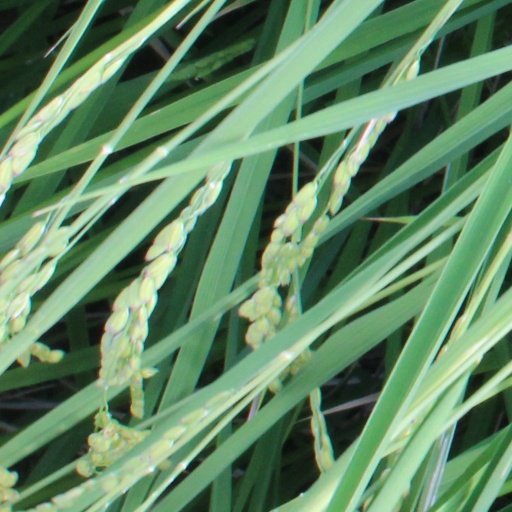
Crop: rice